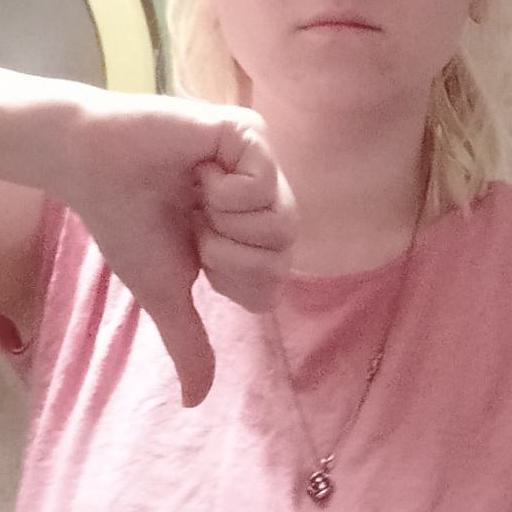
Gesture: dislike